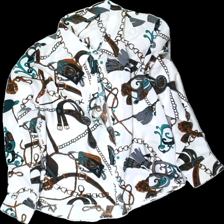
View: front
Type: Shirt
Category: Ladies
Brand: Not in the list
Brand text on label: zabaione
Colors: Multicolor, Green, White, Brown
Material: 100% polyester
Pattern: Other
Cut: Regular
Size: XL
Season: All
Price range: 100-150
Recommended usage: Reuse